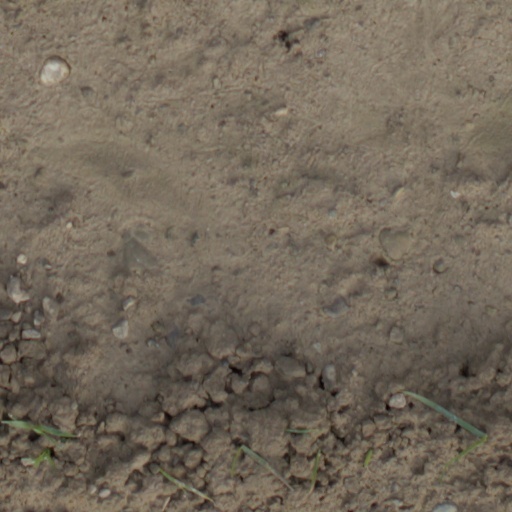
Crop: wheat